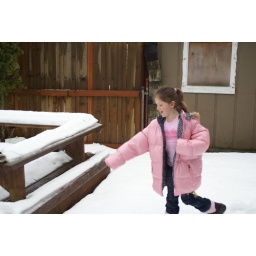
Uncle Chris and the girls at his house in Seattle, WAUncle Chris and the girls at his house in Seattle, WA